Housing in Barbuda

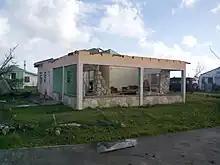
A house in Barbuda destroyed by Hurricane Irma.

On the island of Barbuda, which is part of the nation of Antigua and Barbuda, the housing industry is a major economic sector. The majority of households, or 68.38% of all households, are owner-occupied homes.